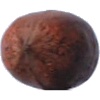
Label: nut_pecan